The Fantastic Four (unreleased film)

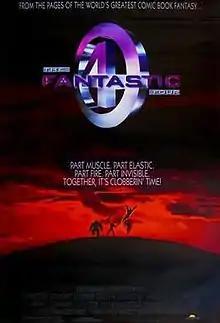
Theatrical release poster

The Fantastic Four is an unreleased English-language German superhero film based on the Marvel Comics superhero team of the same name, created by Stan Lee and Jack Kirby. The film features the team's origin and first battle with Doctor Doom. Executive-produced by low-budget specialists Roger Corman and Bernd Eichinger, it was made to allow Eichinger to keep the Fantastic Four film rights. It was not officially released, although pirated copies have circulated since 1994 as well as various clips being available online.